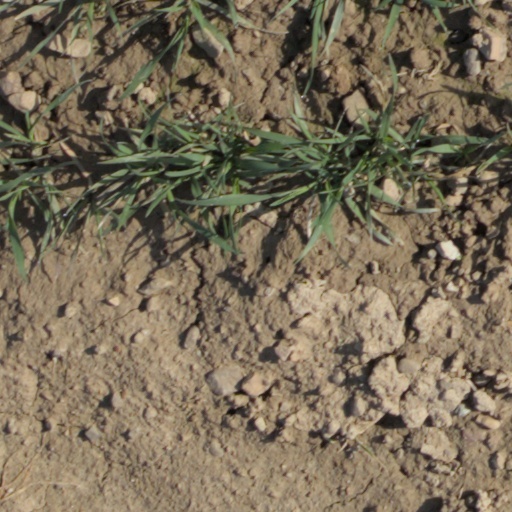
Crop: wheat